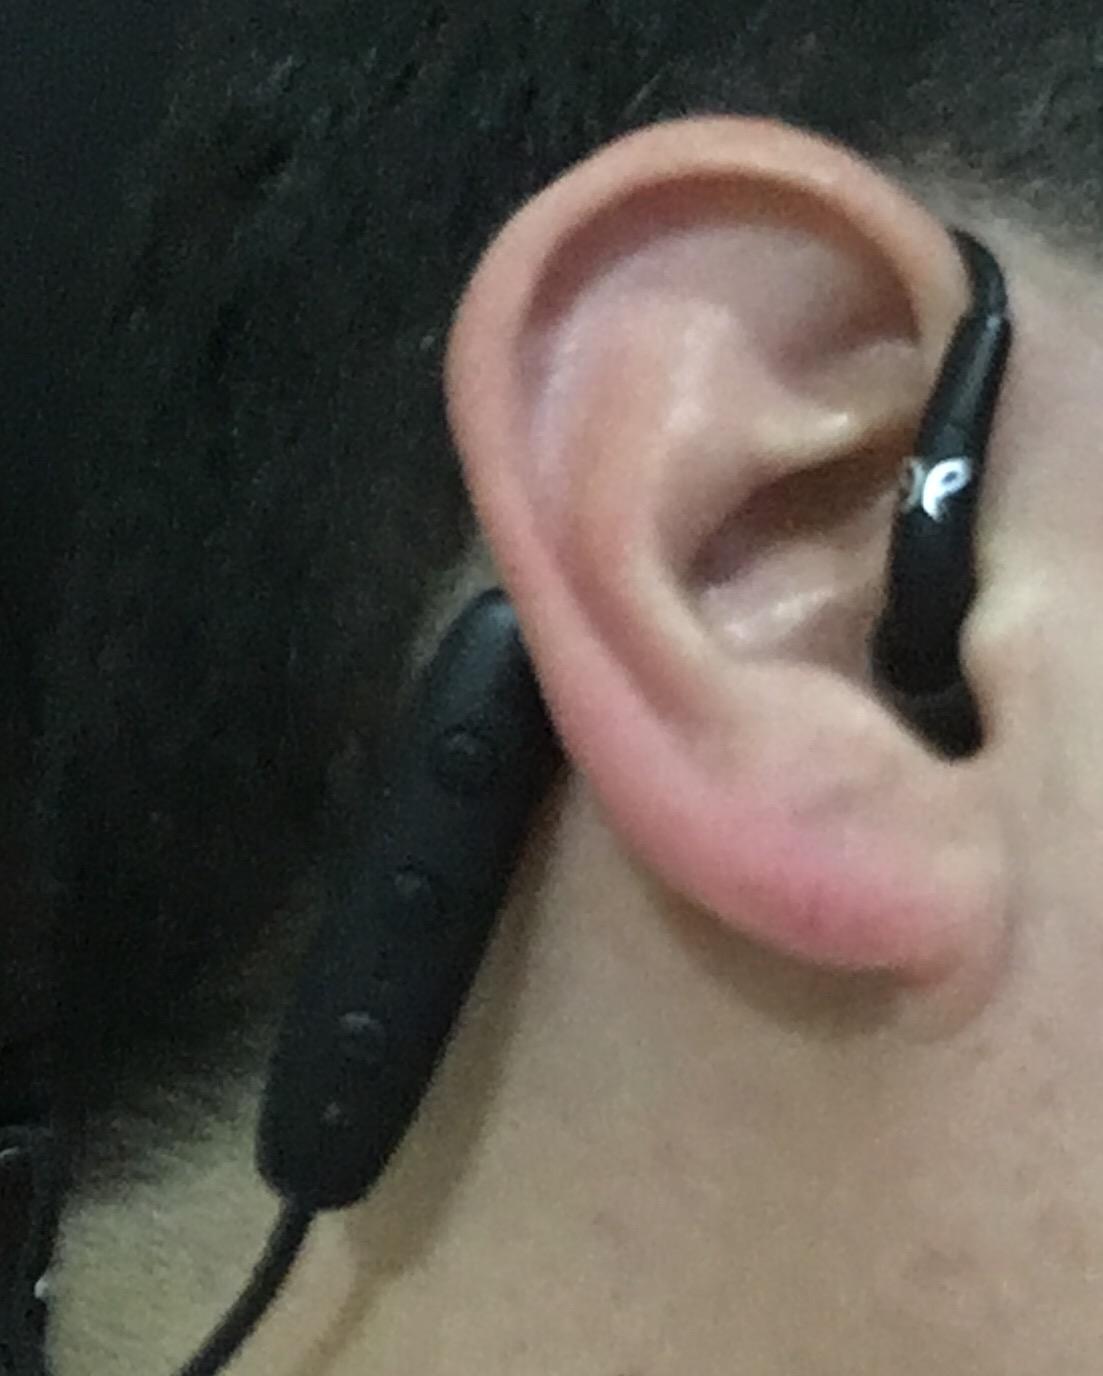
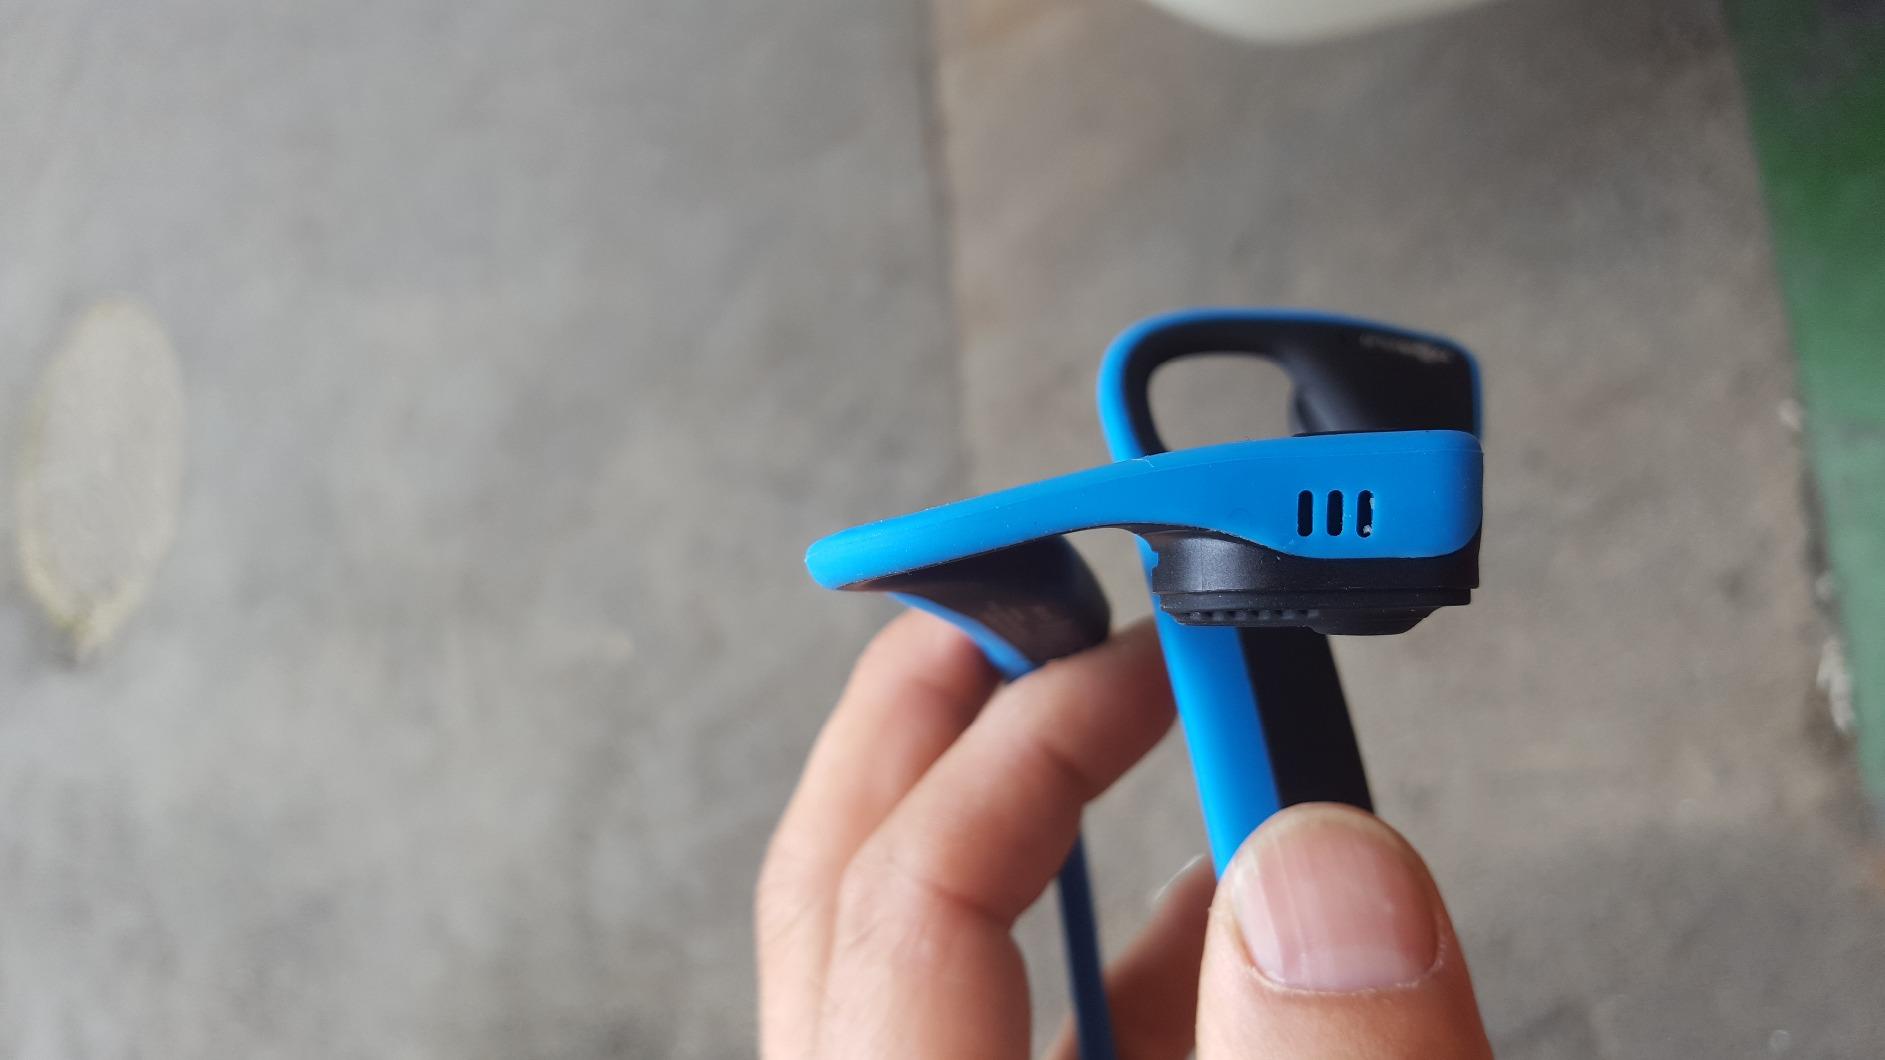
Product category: headphones
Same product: no